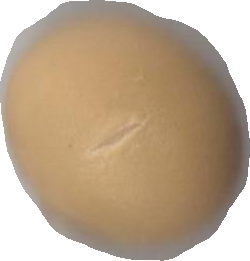
Variety: Dega